Riverview Apartments (Wichita, Kansas)

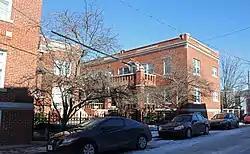
The property in late 2013.

The Riverview Apartments in Wichita, Kansas were built in 1928. They were listed on the National Register of Historic Places in 2002.